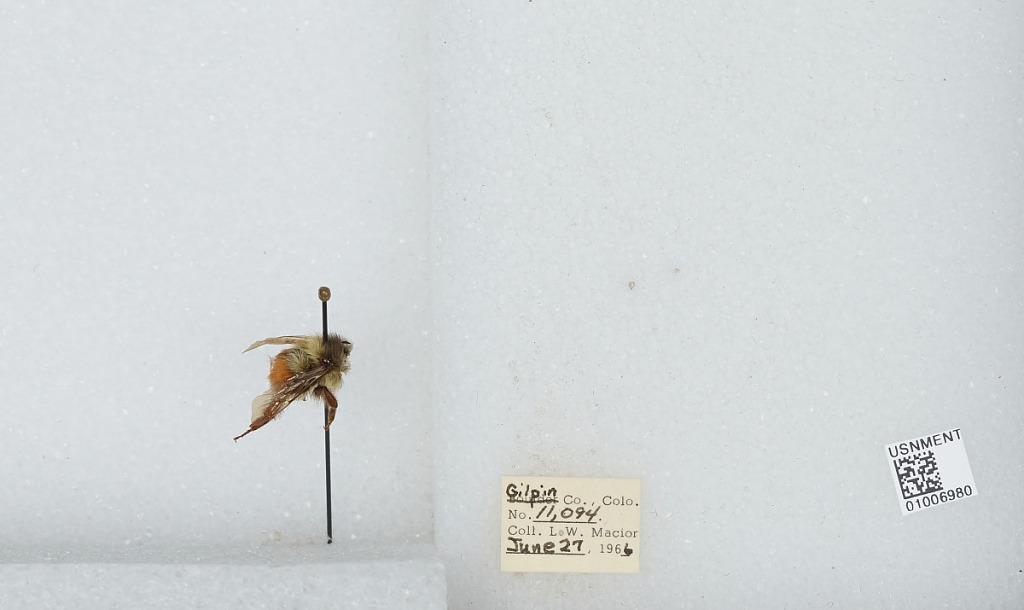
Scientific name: Bombus (Pyrobombus) melanopygus Nylander
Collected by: L. Macior
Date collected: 1966-6-27
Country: United States
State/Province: Colorado
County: Gilpin
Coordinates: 39.8908, -105.508